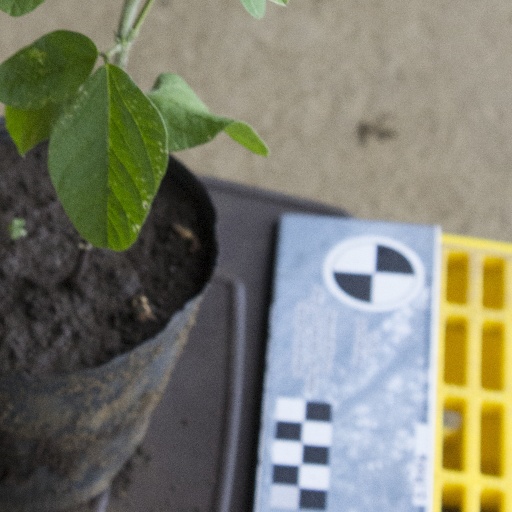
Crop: soybean